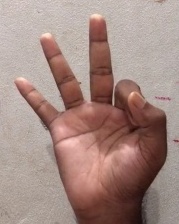
ASL sign: 9